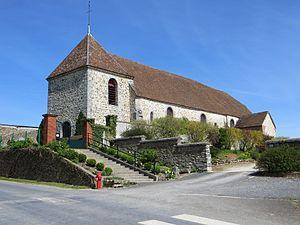
Vue générale de l'église
Lachy est une commune française, située dans le département de la Marne en région Grand Est.